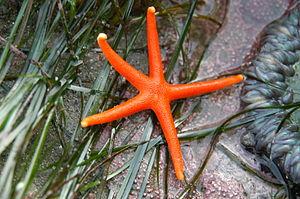
Henricia leviuscula est une espèce d'étoile de mer, de la famille des Echinasteridae.
Henricia est un genre d'étoiles de mer de la famille des Echinasteridae.